Descanso Gardens

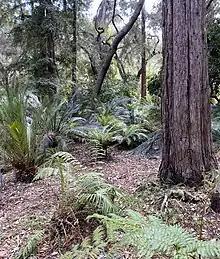
Ancient forest

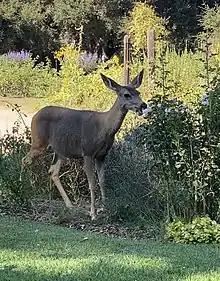
deer feeding on rose flowers at Descanso Rosarium

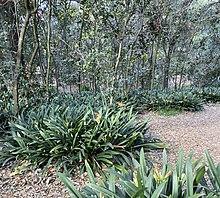
Camellia forest

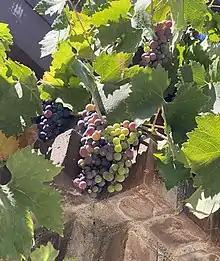
Grapes at Descanso Nature's Table

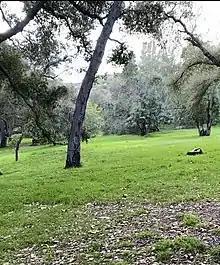
Lawn in Oak forest

Descanso Gardens homes many different animal species native to the area. The species native to La Canada Flintridge include deer, mountain lions, birds, snakes, and squirrels. Many of these animals feed on the plants in the gardens as well as live in the plant life.